John Ash (physician)

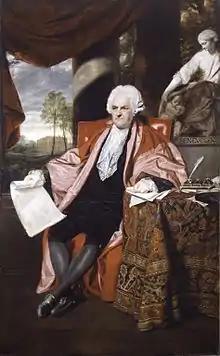
John Ash by Joshua Reynolds (1788)

John Ash (1723 – 18 June 1798), was an English physician and founder of Birmingham General Hospital.